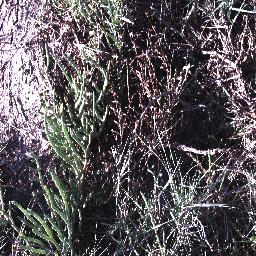
Label: negative